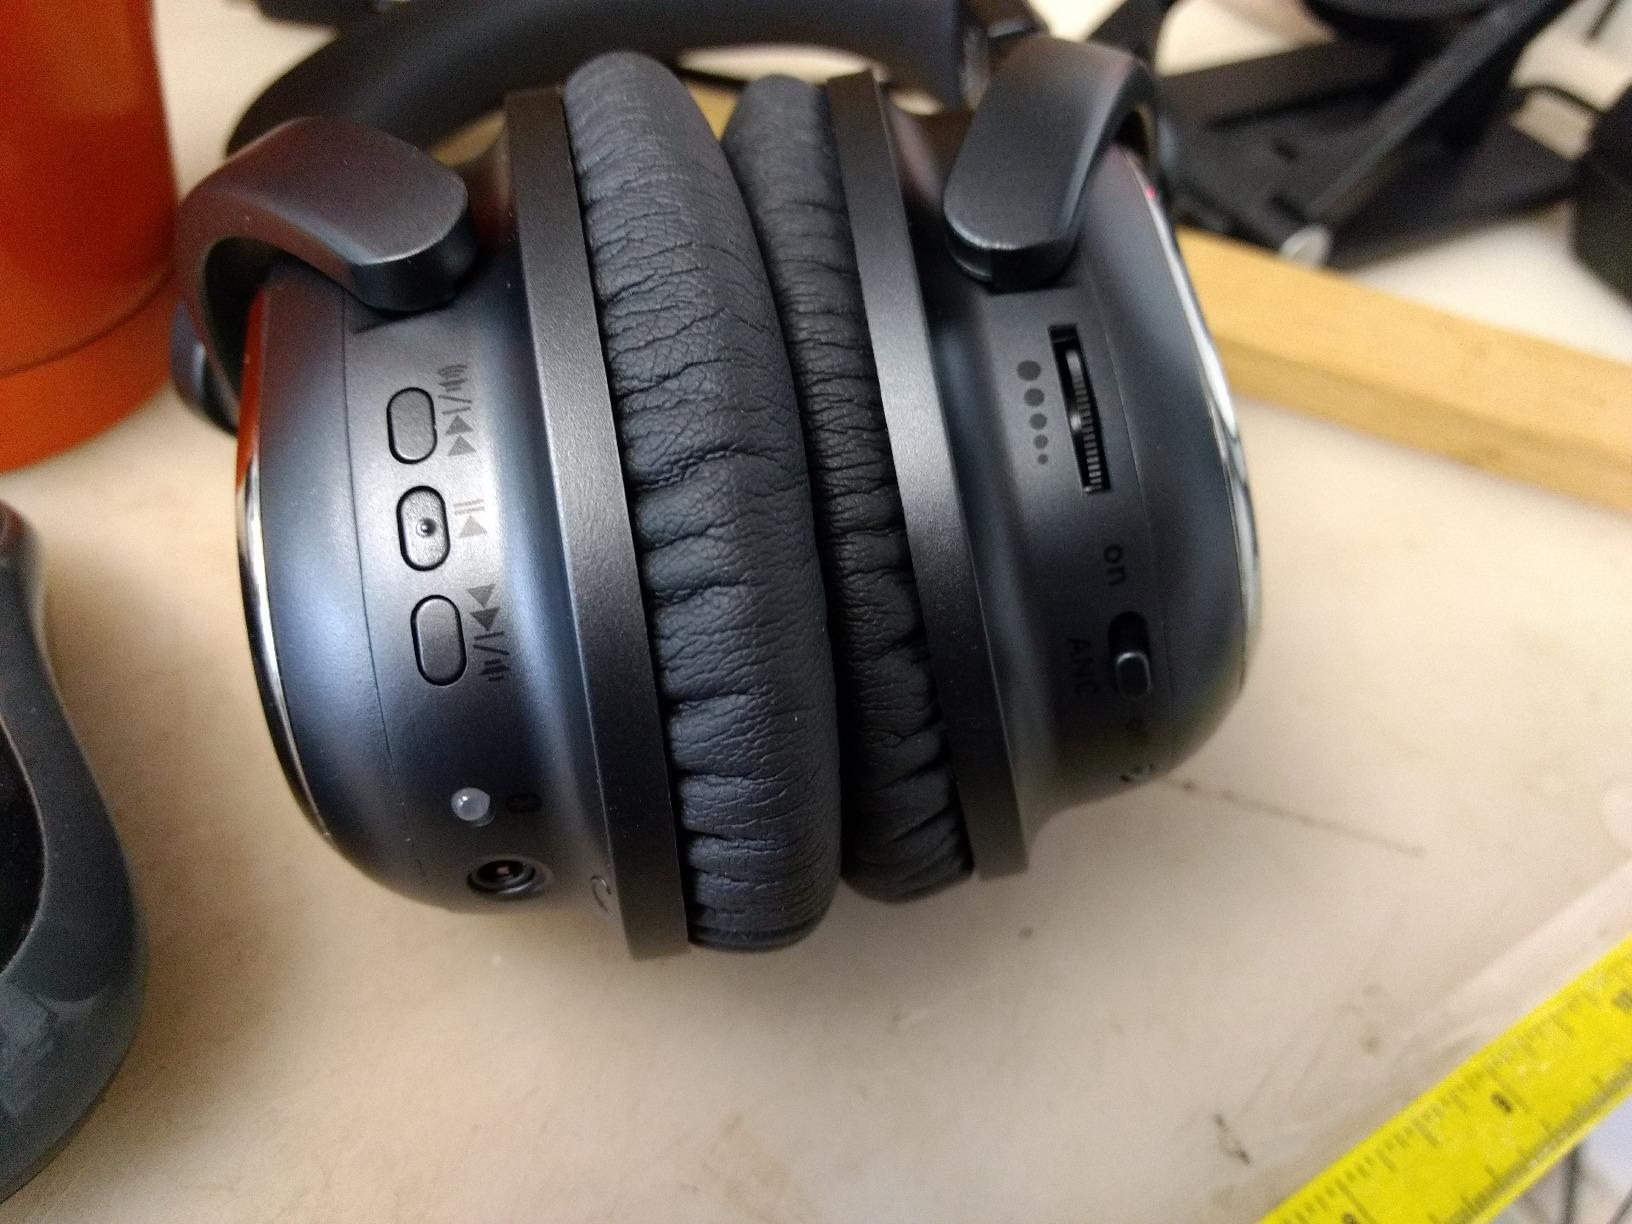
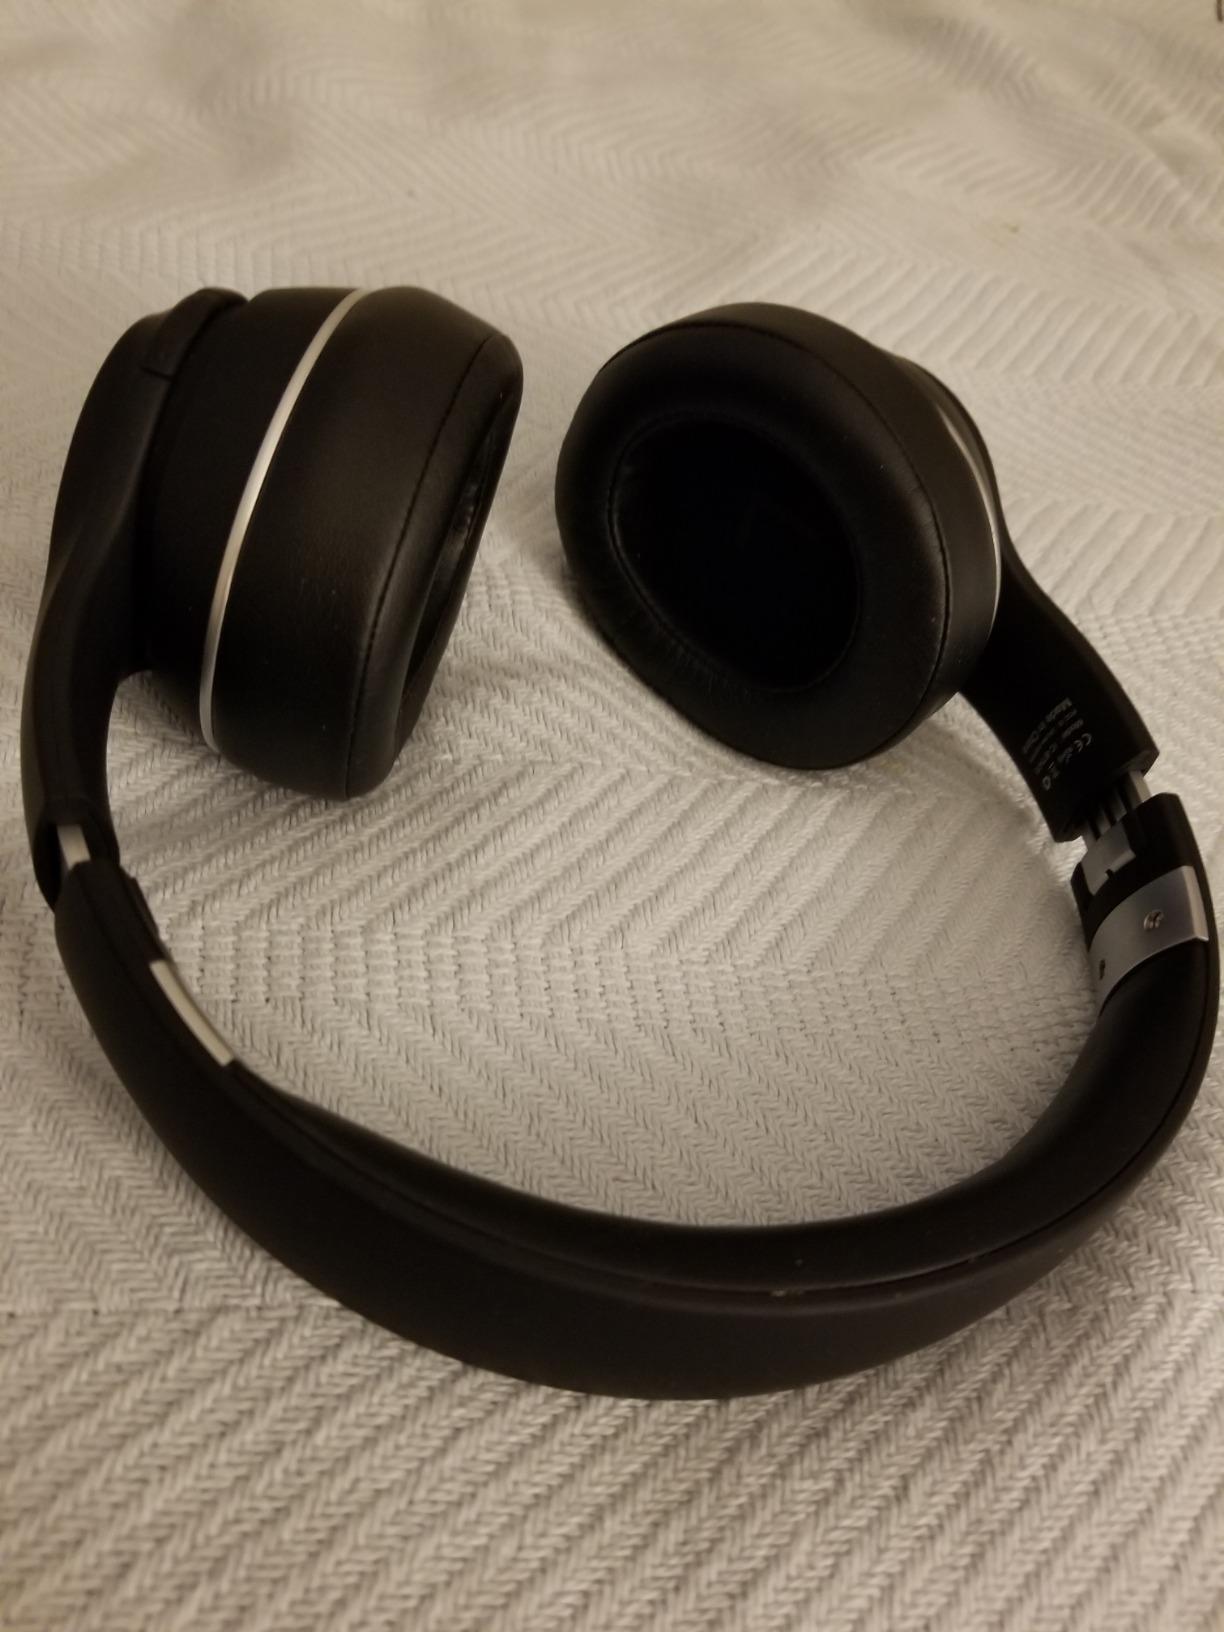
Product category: headphones
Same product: no